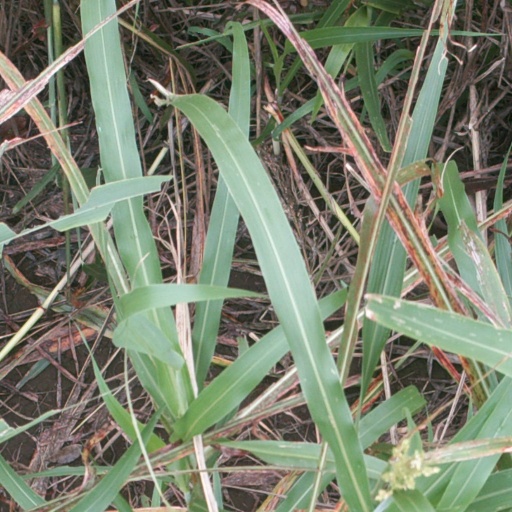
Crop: sorghum